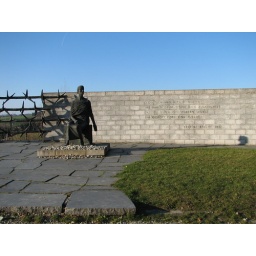
woman sitting in front of barbed wire fence